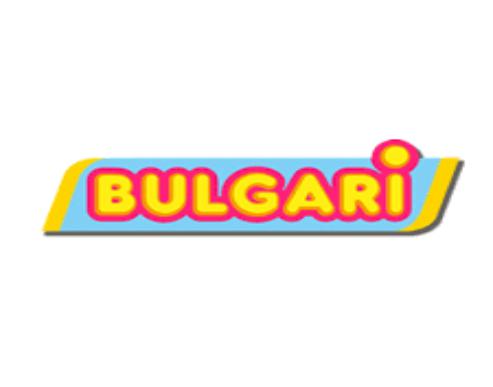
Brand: Bulgari
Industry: Clothes